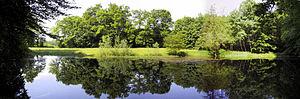
Dörflingen est une commune suisse du canton de Schaffhouse.